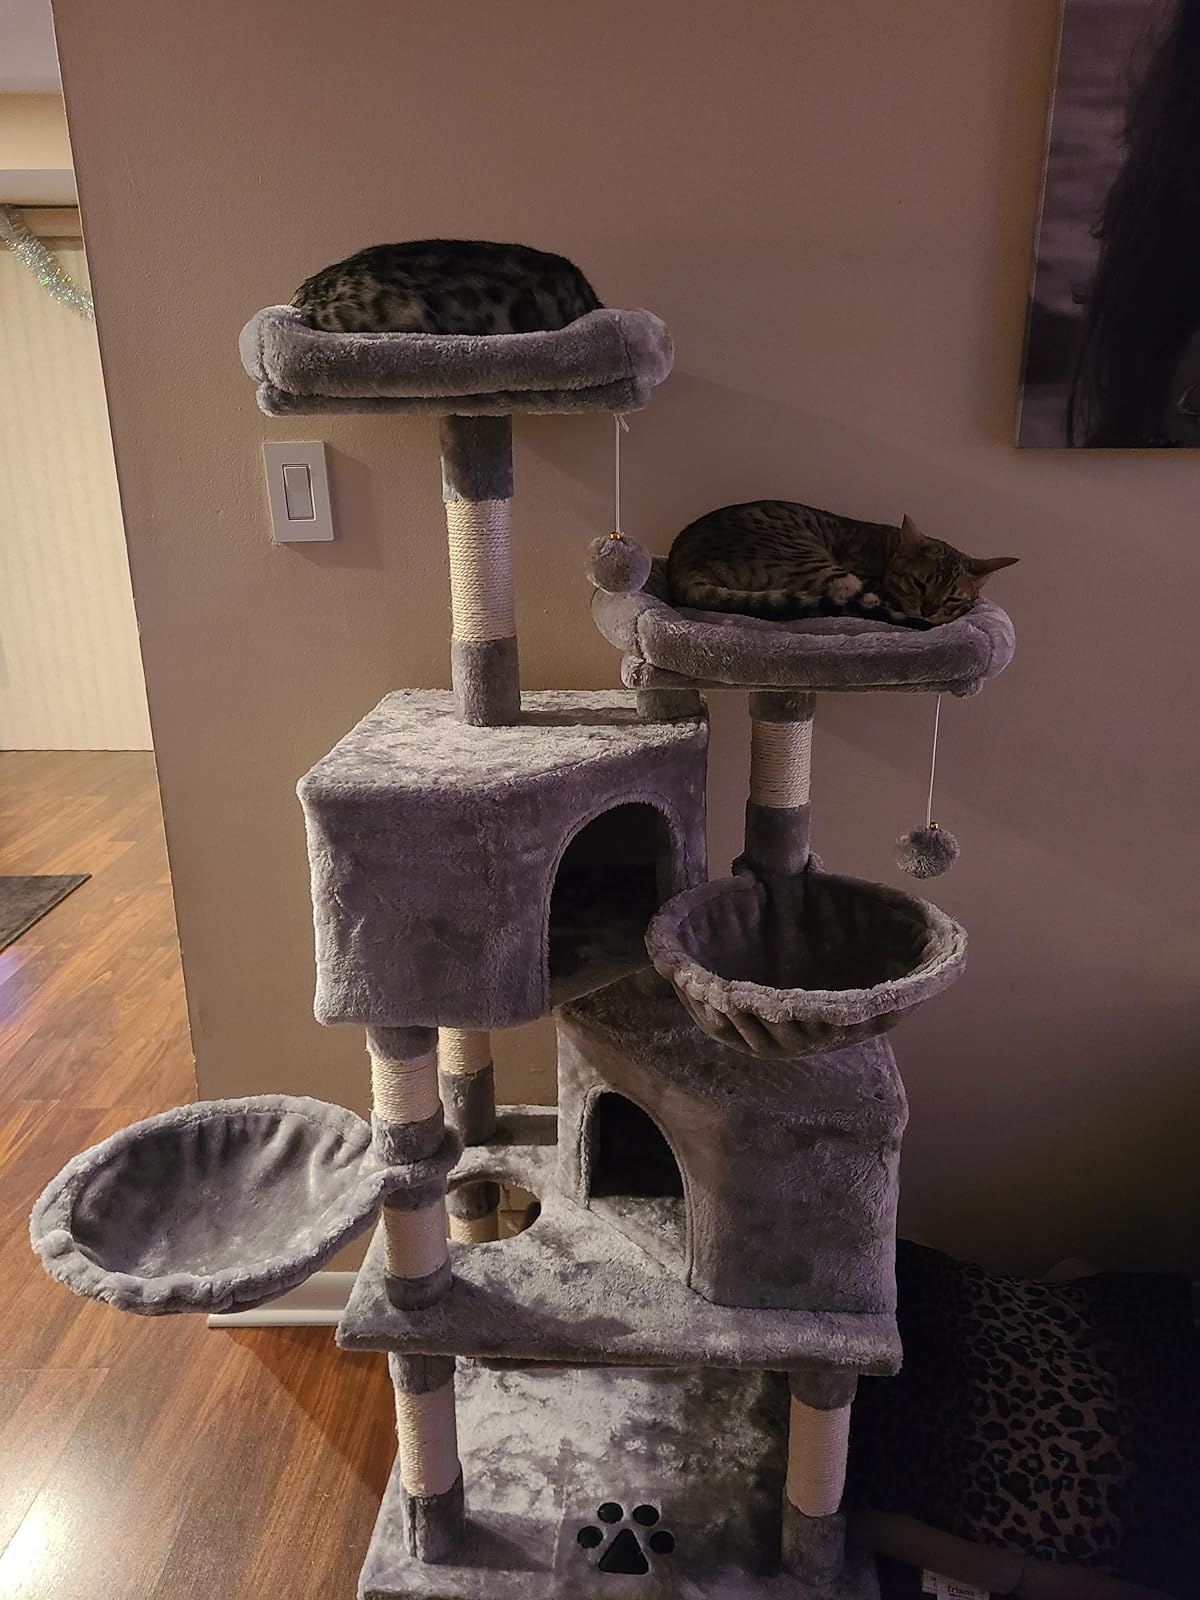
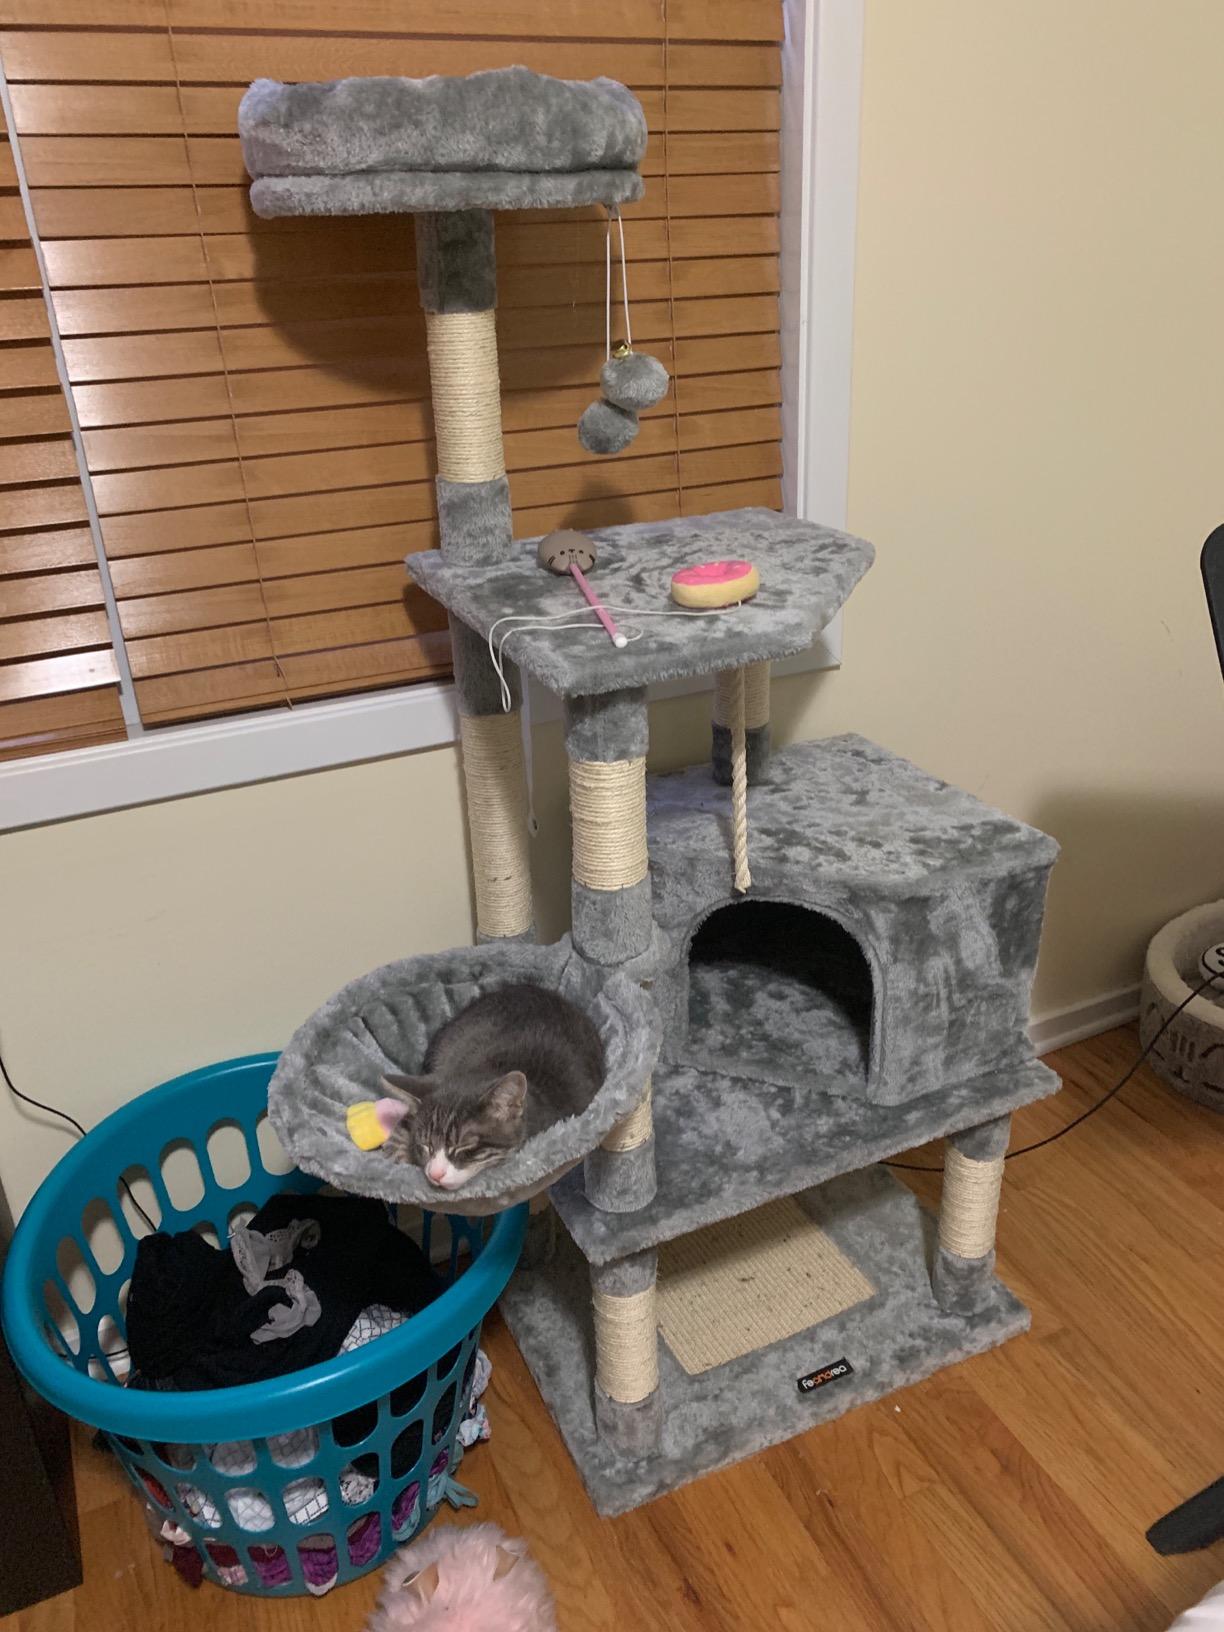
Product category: items_cat tree
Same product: no